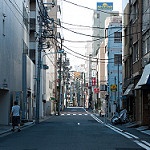
Label: street